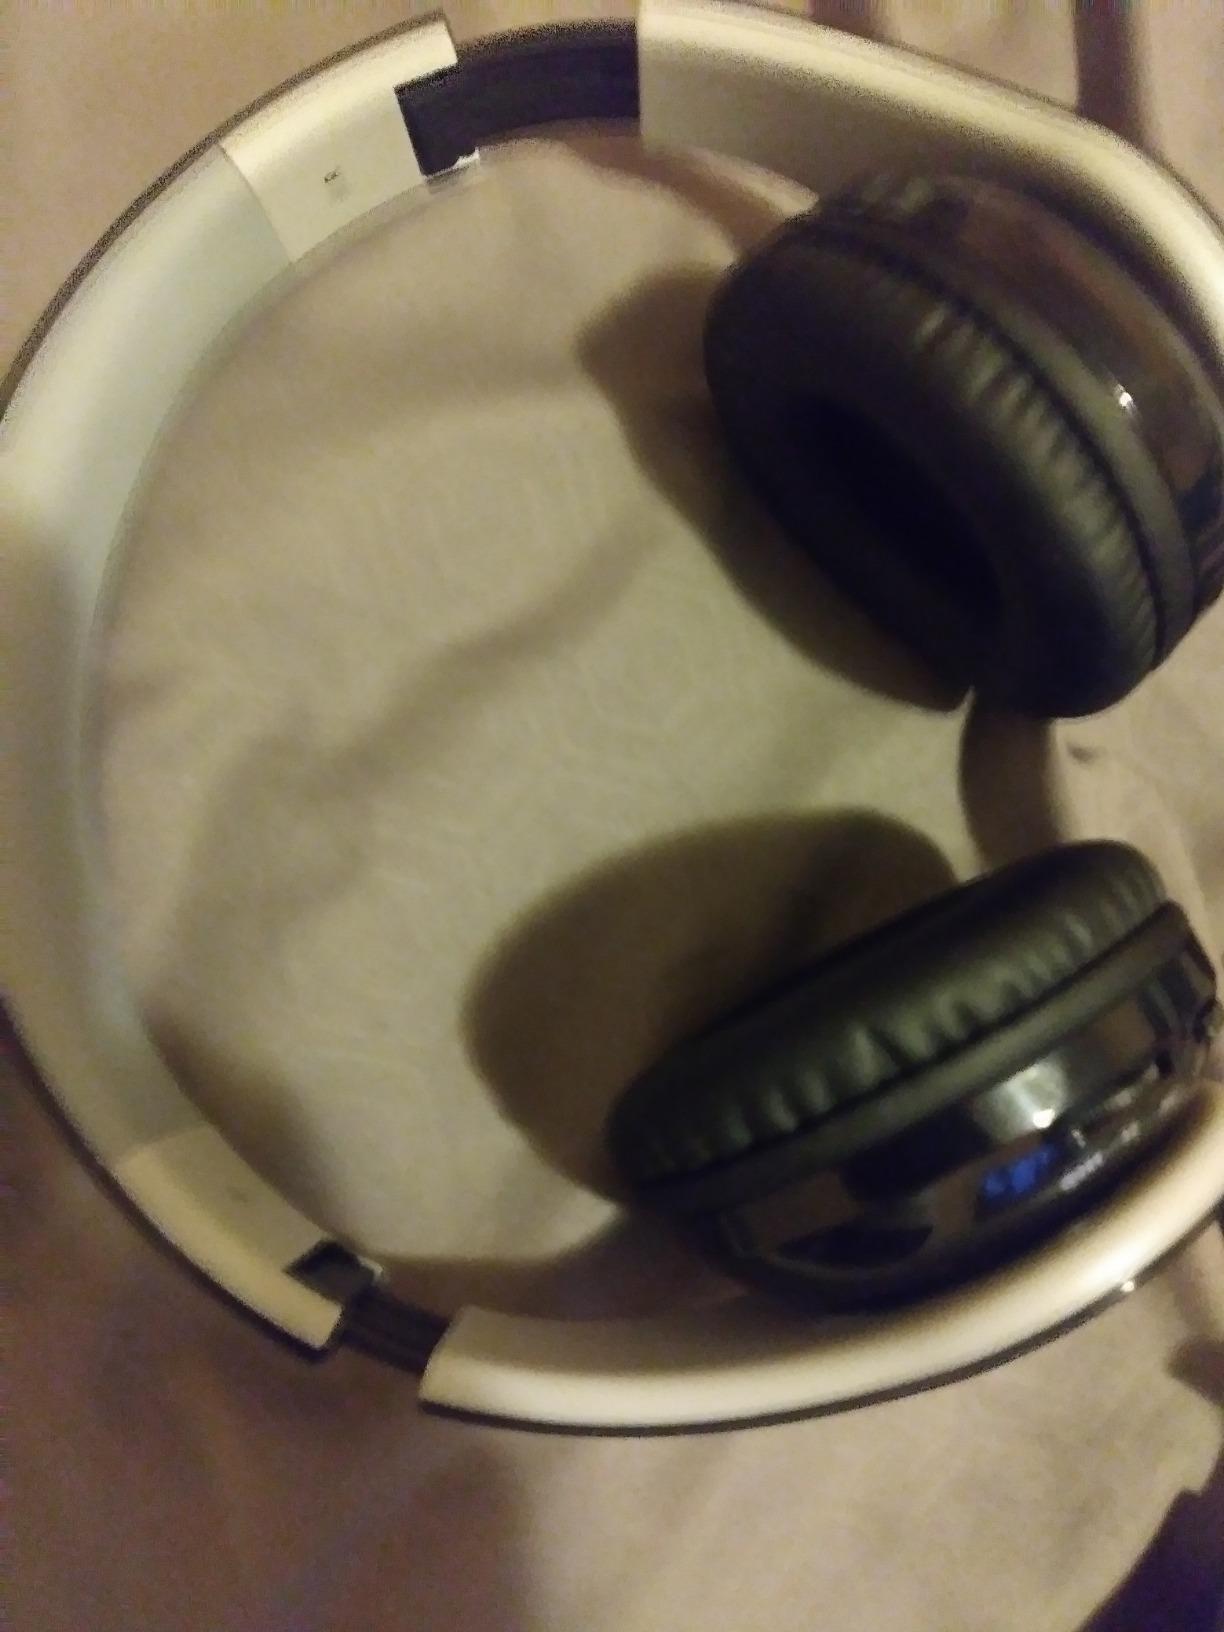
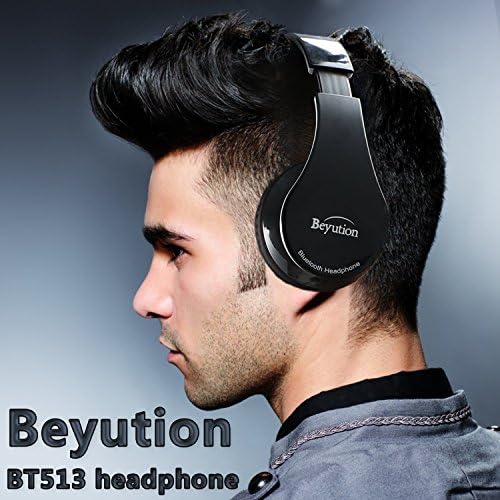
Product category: headphones
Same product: yes